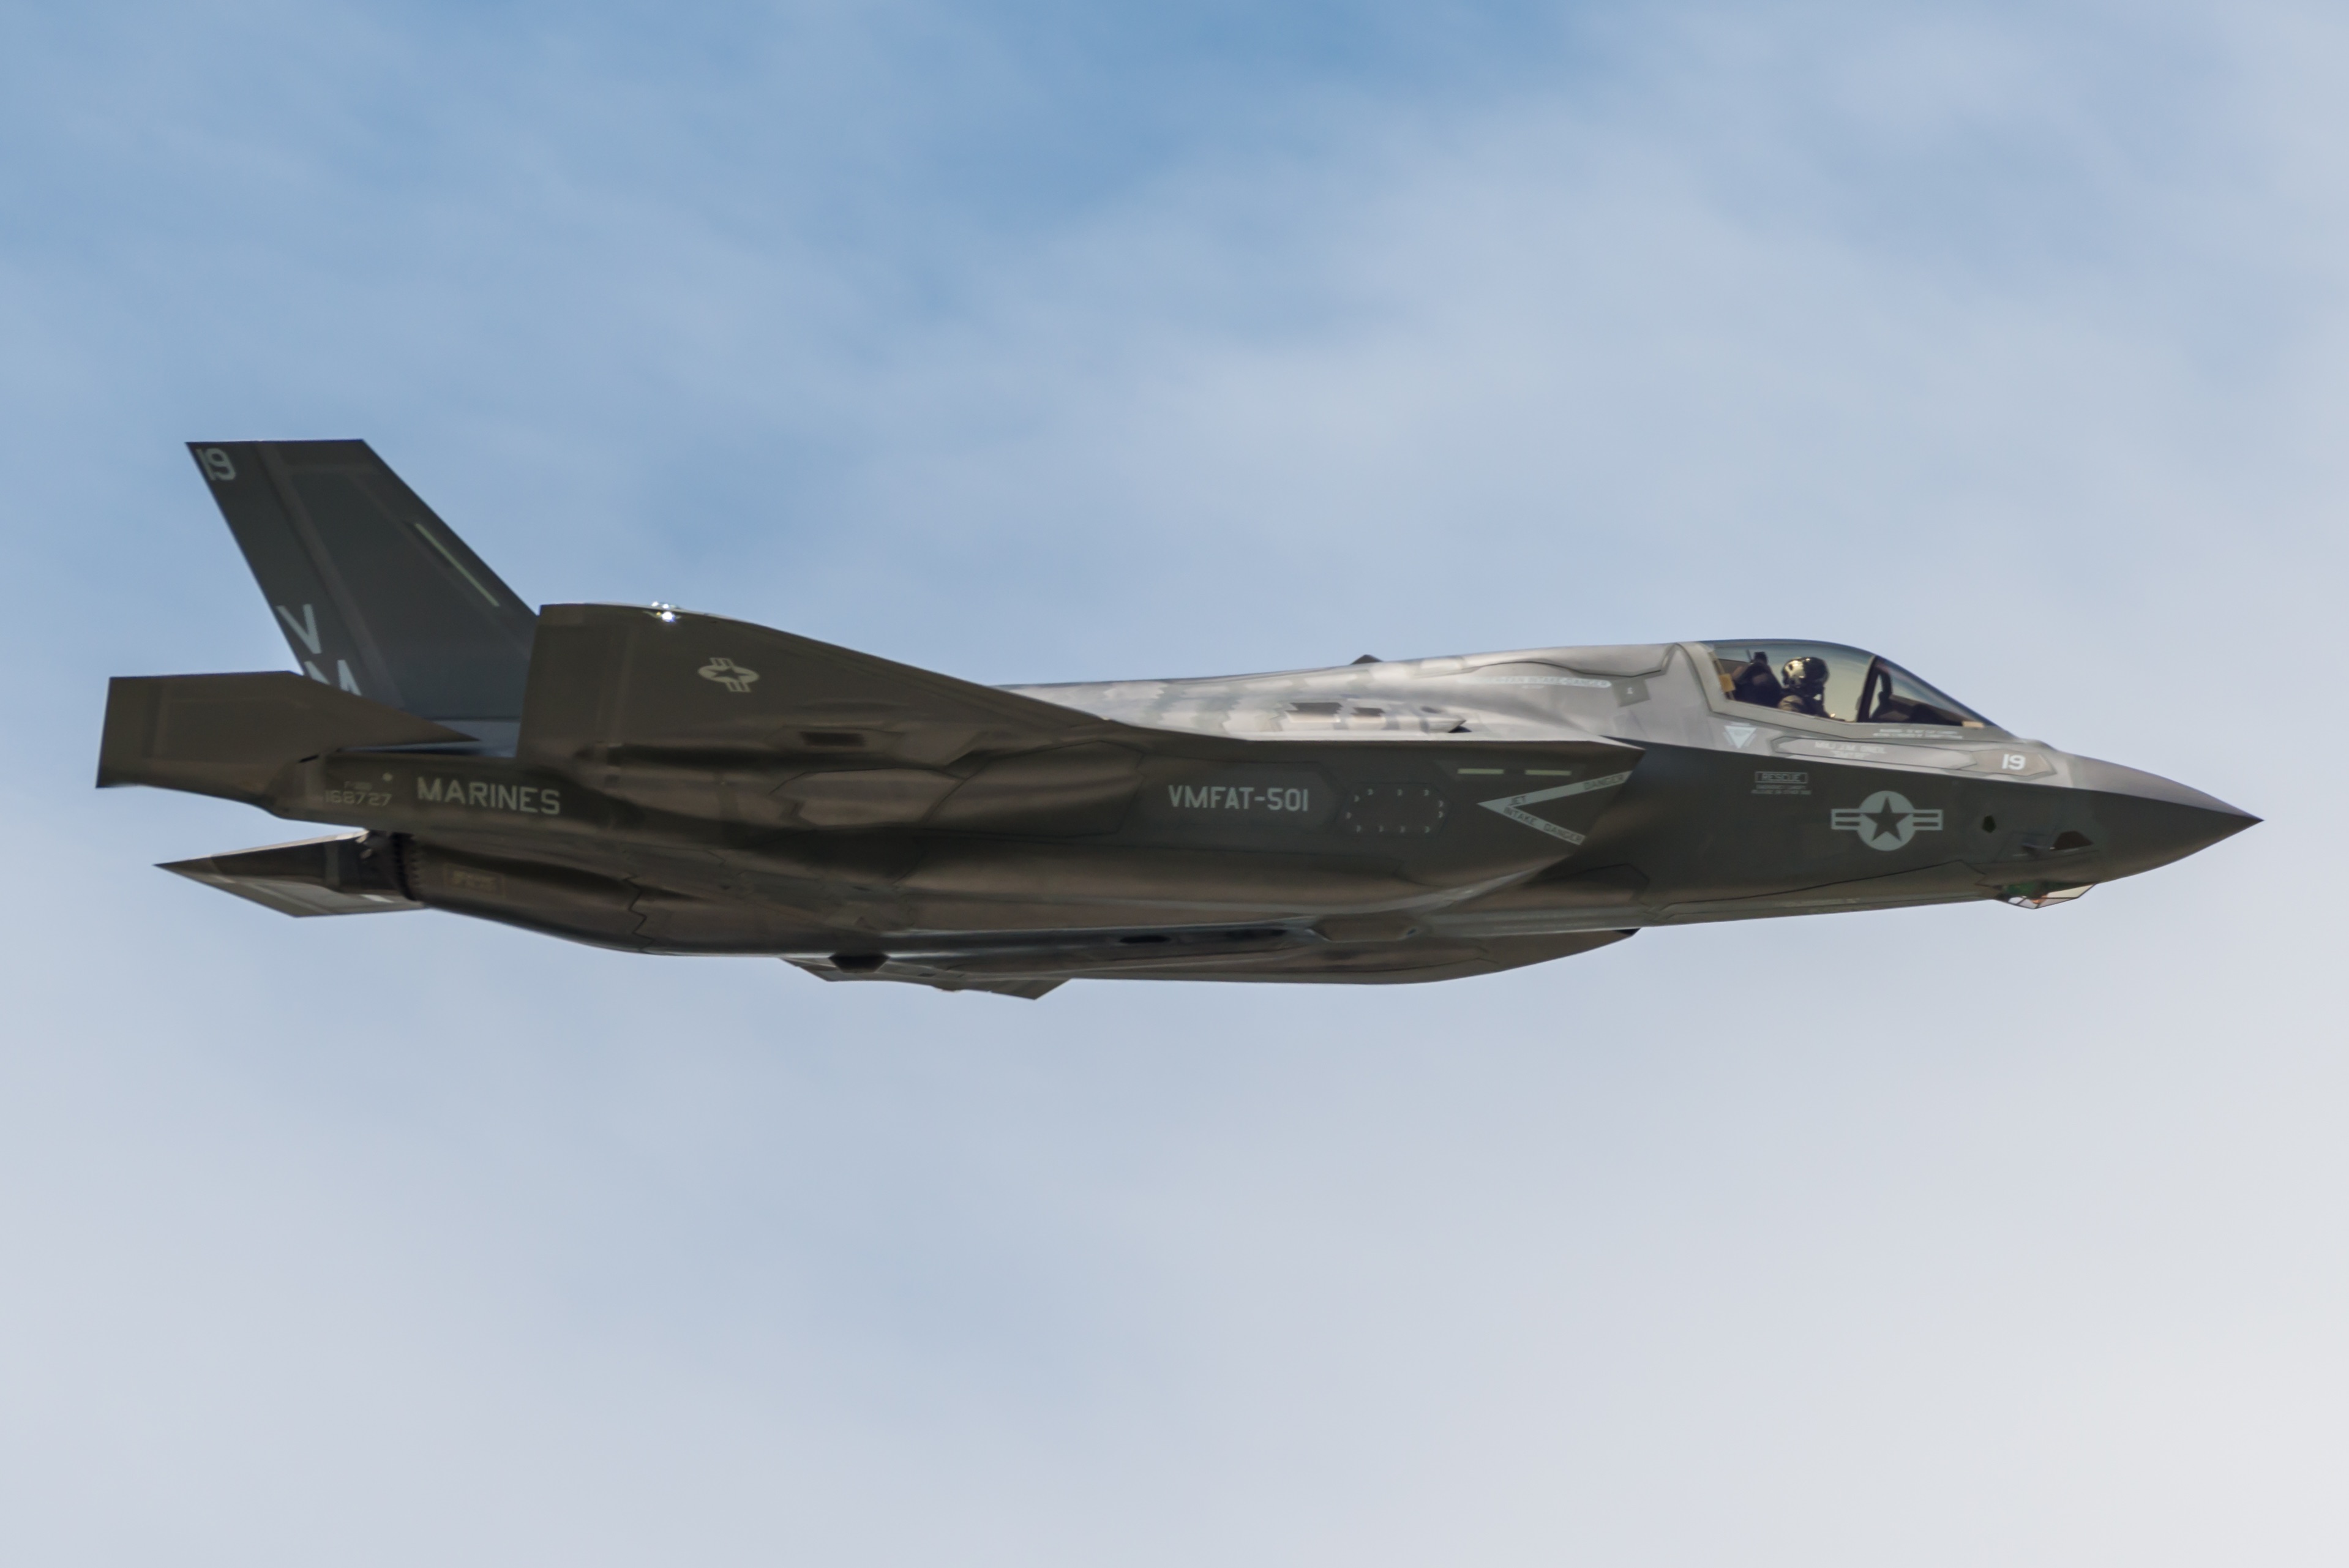
wing, airplane, aircraft, vehicle, aviation, air force, jet aircraft, fighter aircraft, military aircraft, atmosphere of earth, mcdonnell douglas fa 18 hornet, sukhoi su 35bm, mcdonnell douglas f 15 eagle, shenyang j 11, lockheed martin, lockheed martin f 22 raptor, lockheed martin f 35 lightning ii, stealth aircraft, mcdonnell douglas f 15e strike eagle